Andrés Nocioni

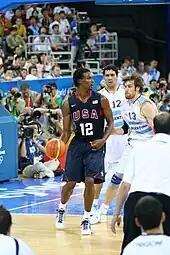
Nocioni (#13) defending Chris Bosh, USA v Argentina in August 2008

In 2006, Nocioni started for Argentina at the 2006 FIBA World Championship. In a game against Venezuela, he landed on an opponent's foot, and it looked he injured his ankle, though he was cleared to play in Argentina's next game against Nigeria. In Argentina's game against Nigeria, Nocioni led the team in scoring, with 23 points, playing 18 minutes, while not missing a single shot. Nocioni was 9–9 from the field, including 5–5 from the 3-point line. "I don't think I've ever played a game where I didn't miss a shot - at least not for the national team." Argentina won group A of the tournament, going a perfect 5–0 in the first round of play.